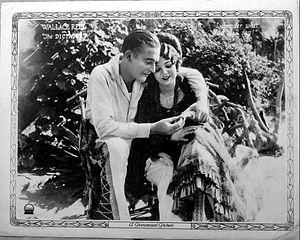
Karl Brown, né le 26 décembre 1896 à McKeesport et mort le 25 mars 1990 à Los Angeles, est un directeur de la photographie, réalisateur et scénariste américain.